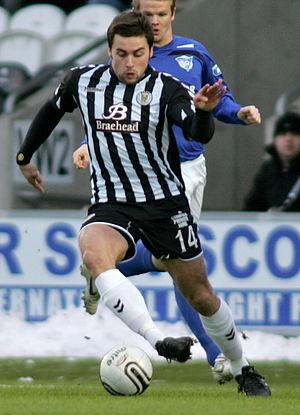
Darren McGregor, né le 7 août 1985 à Leith, est un footballeur écossais. Il joue au poste de défenseur avec le club d'Hibernian.